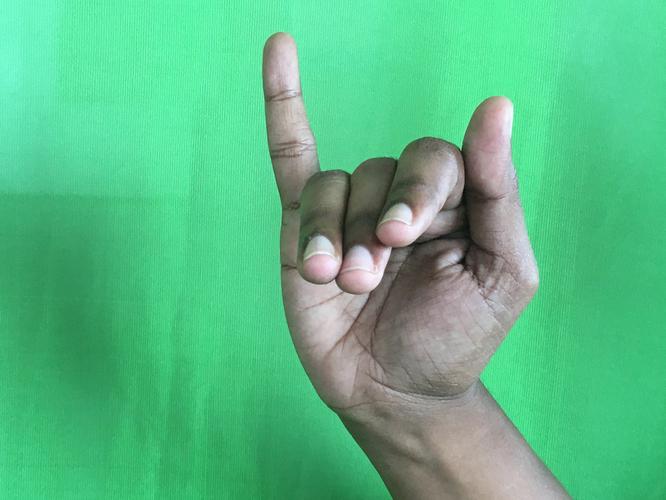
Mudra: Mrigasirsha
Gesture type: single_hand